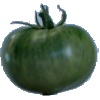
Label: Tomato not Ripened 1